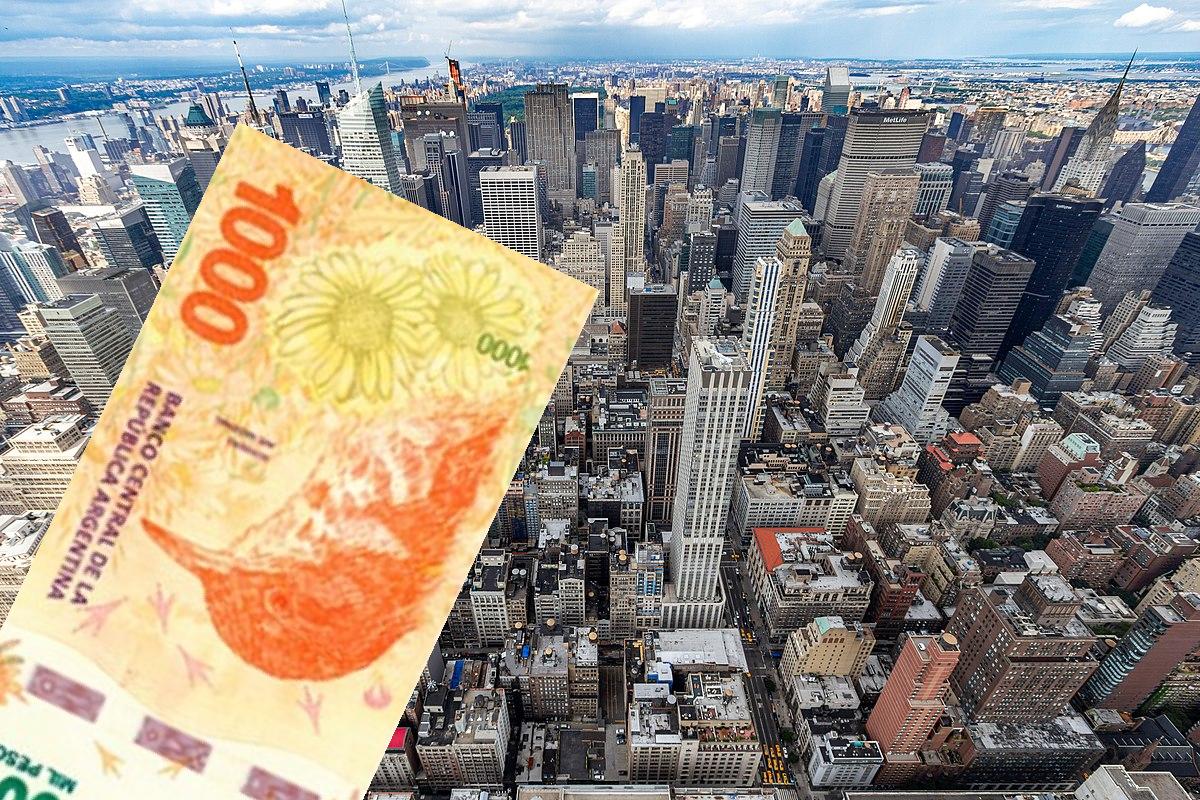
Denominación: 1000